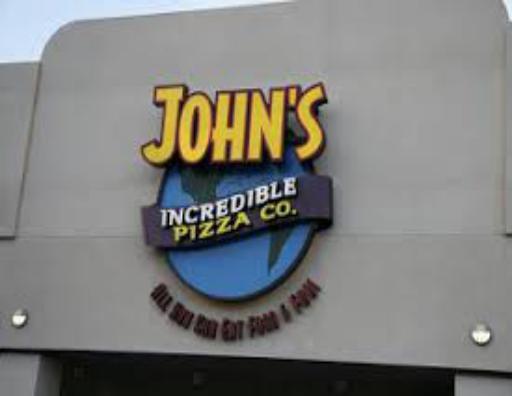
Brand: John's Incredible Pizza
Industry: Food